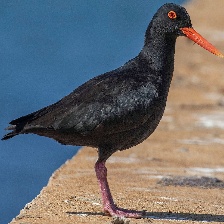
Species: AFRICAN OYSTER CATCHER
Scientific name: HAEMATOPUS MOQUINI
ImageNet parent category: oystercatcher